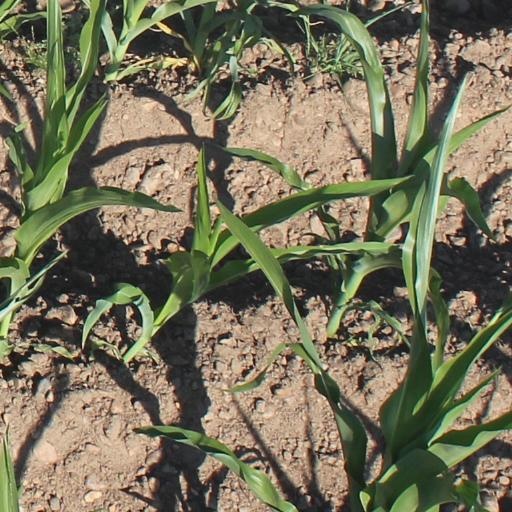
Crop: maize; corn